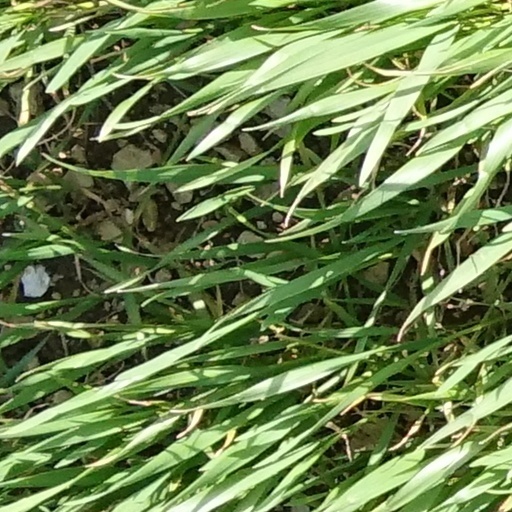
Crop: wheat